Wear My Kiss

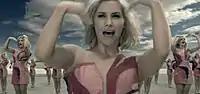
Heidi Range dances with clones of herself during the music video.

The music video for "Wear My Kiss" was directed by Martin Weisz during December 2009. Weisz also directed the music video for the group's previous single "About a Girl". The video for "Wear My Kiss" was expected to premiere in early January 2010, although a preview was released on 11 January 2010 instead. The video was released on the iTunes Store on 12 March 2010. The green screen was used to produce it, in which the Sugababes stood in front of a projection of their computer-generated images. All three members wore similar blue, pink and red dresses. It primarily focuses on Sugababes dancing in front of a crowd of clones of themselves. Ewen discussed the experiences while filming the music video with "First News", saying: